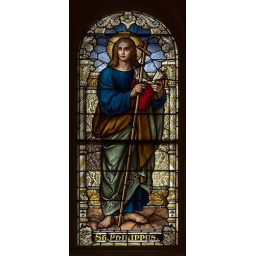
Saint Anthony of Padua Roman Catholic Church, in Saint Louis, Missouri, USA - stained glass window of Saint Philip